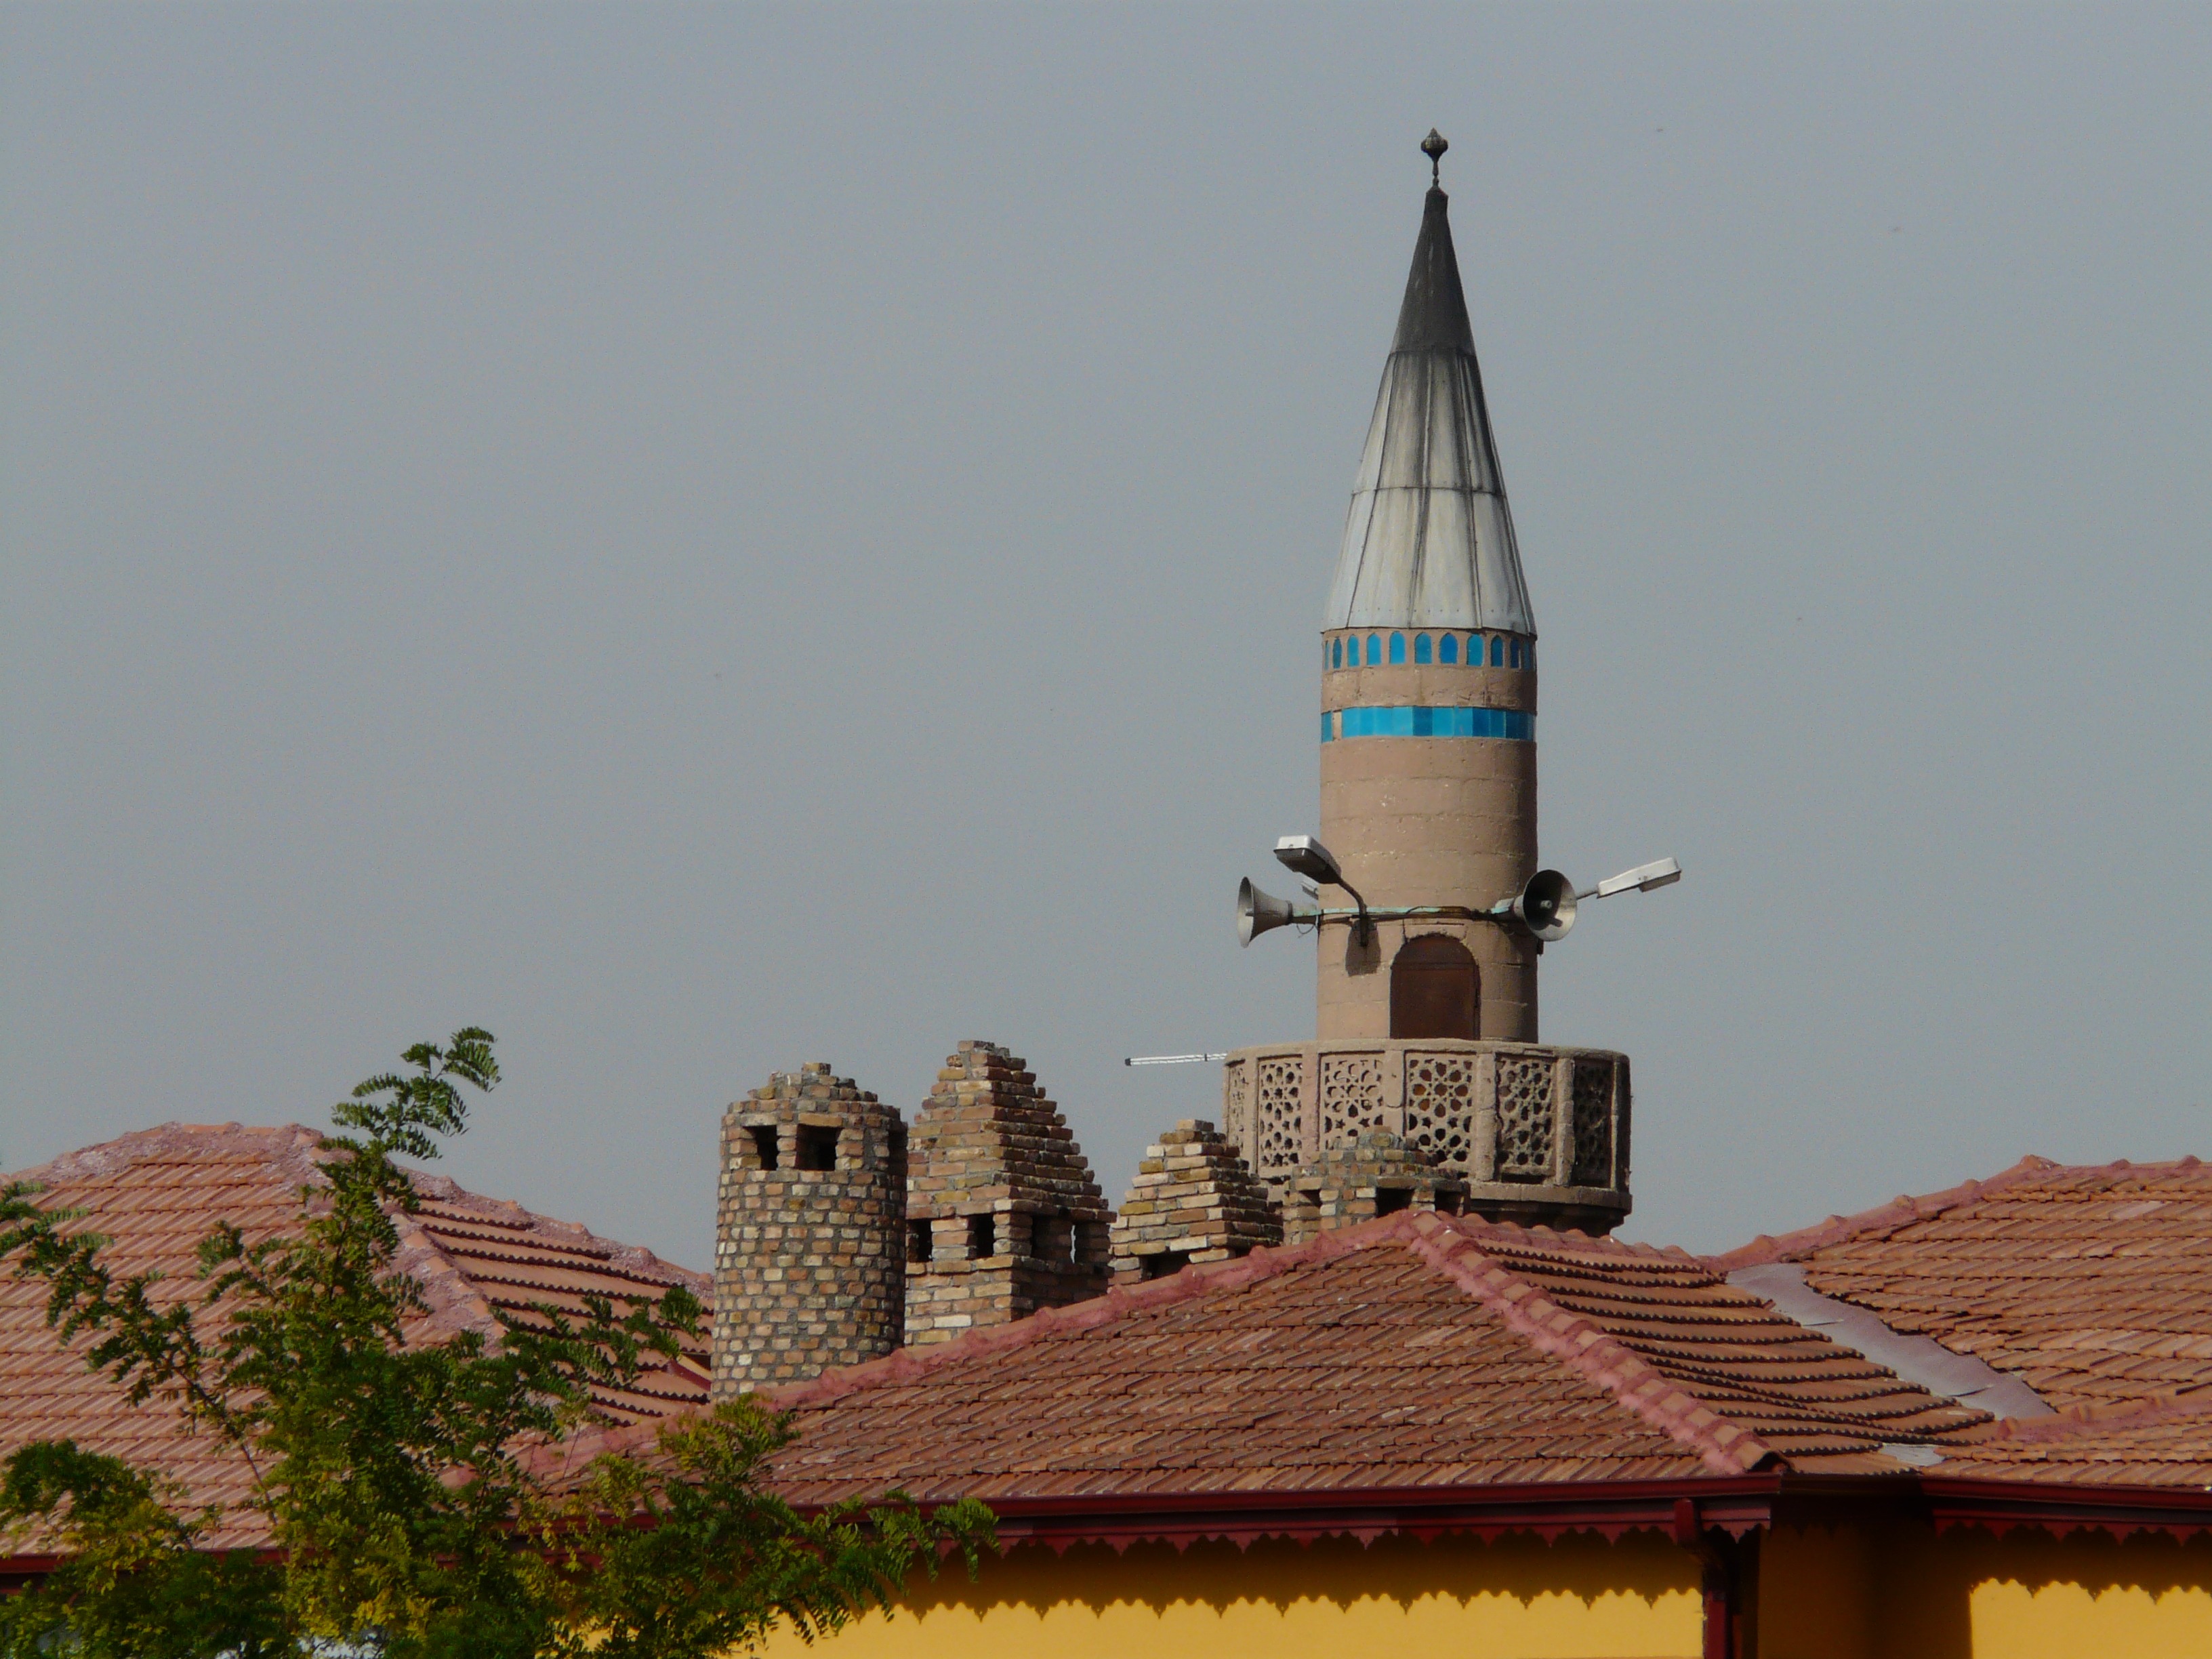
architecture, building, city, tower, landmark, church, place of worship, bell tower, spire, steeple, turkey, mosque, islam, minaret, house of prayer